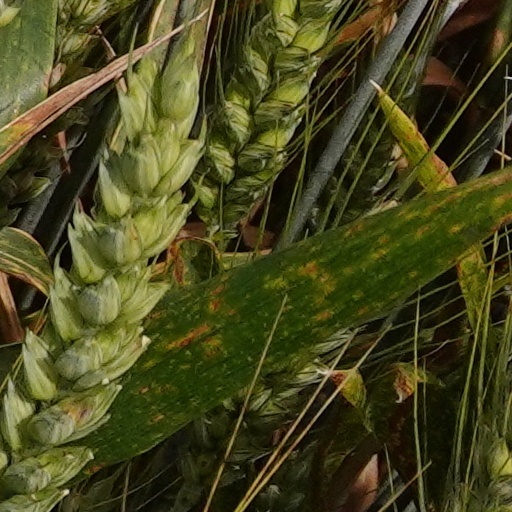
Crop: wheat